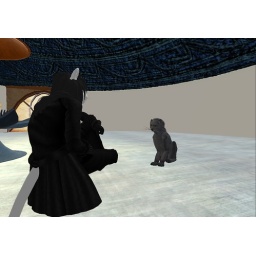
Talking with my good friend Sky, in her gray kitty form.